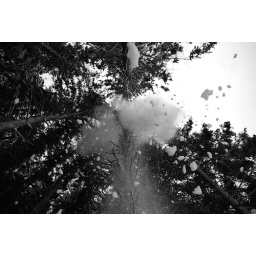
Snow falling from a tree in the forest